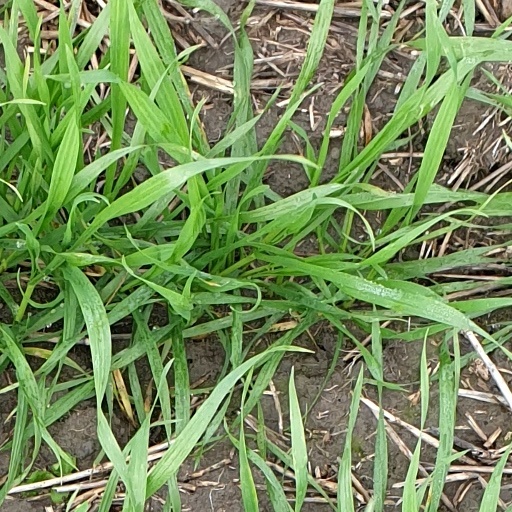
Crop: wheat